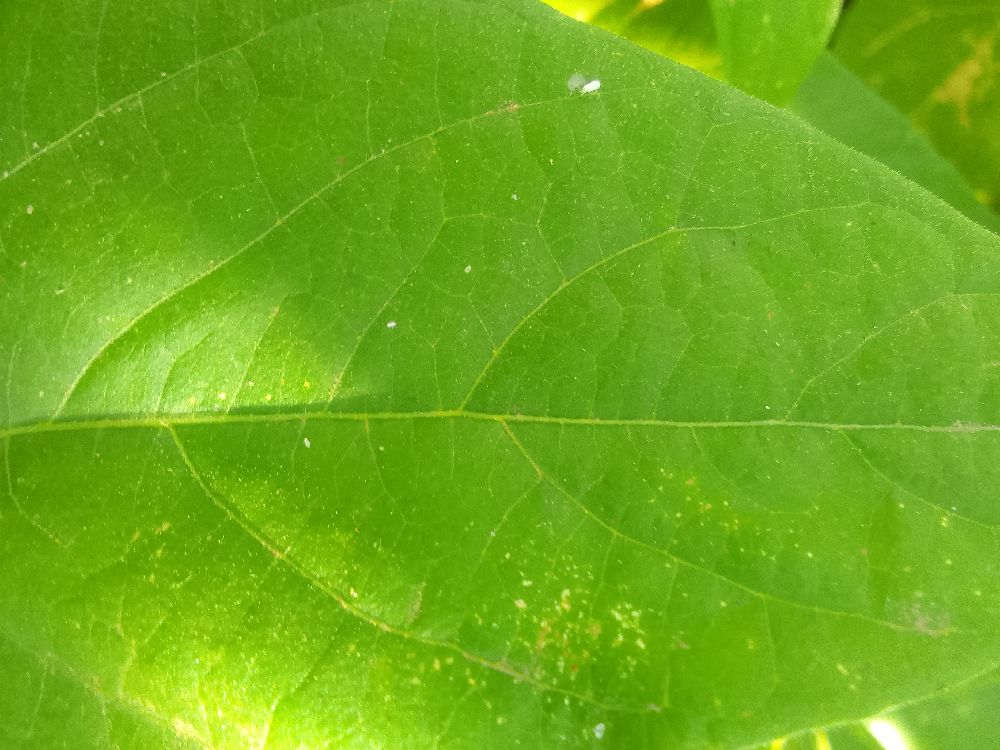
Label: healthy